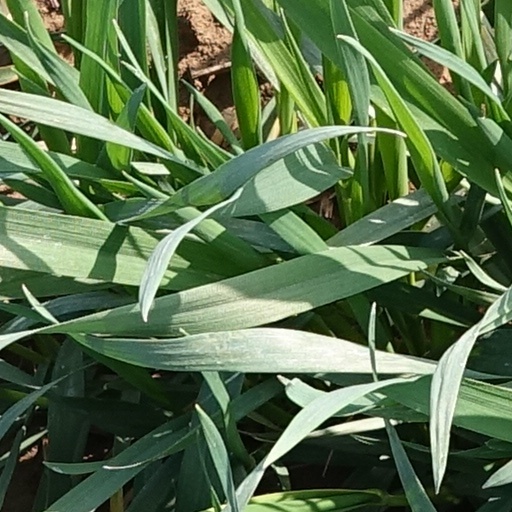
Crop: wheat